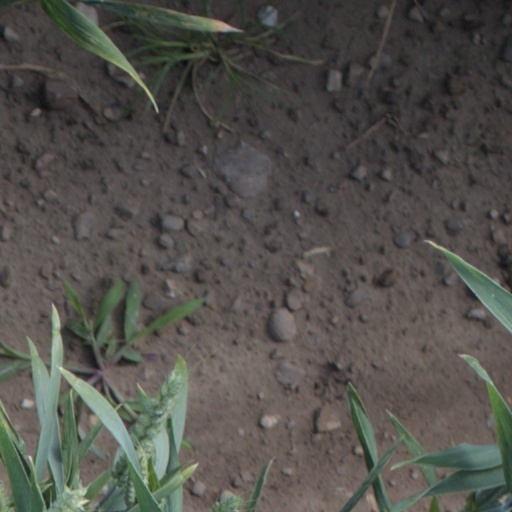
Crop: wheat